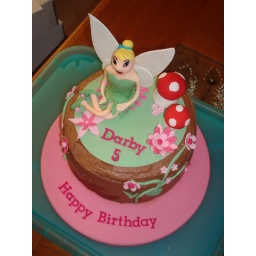
Chocolate cake with chocolate buttercream filling and covered in more chocolate buttercream, decorated with hand made Tinkerbell, toadstools and flowers